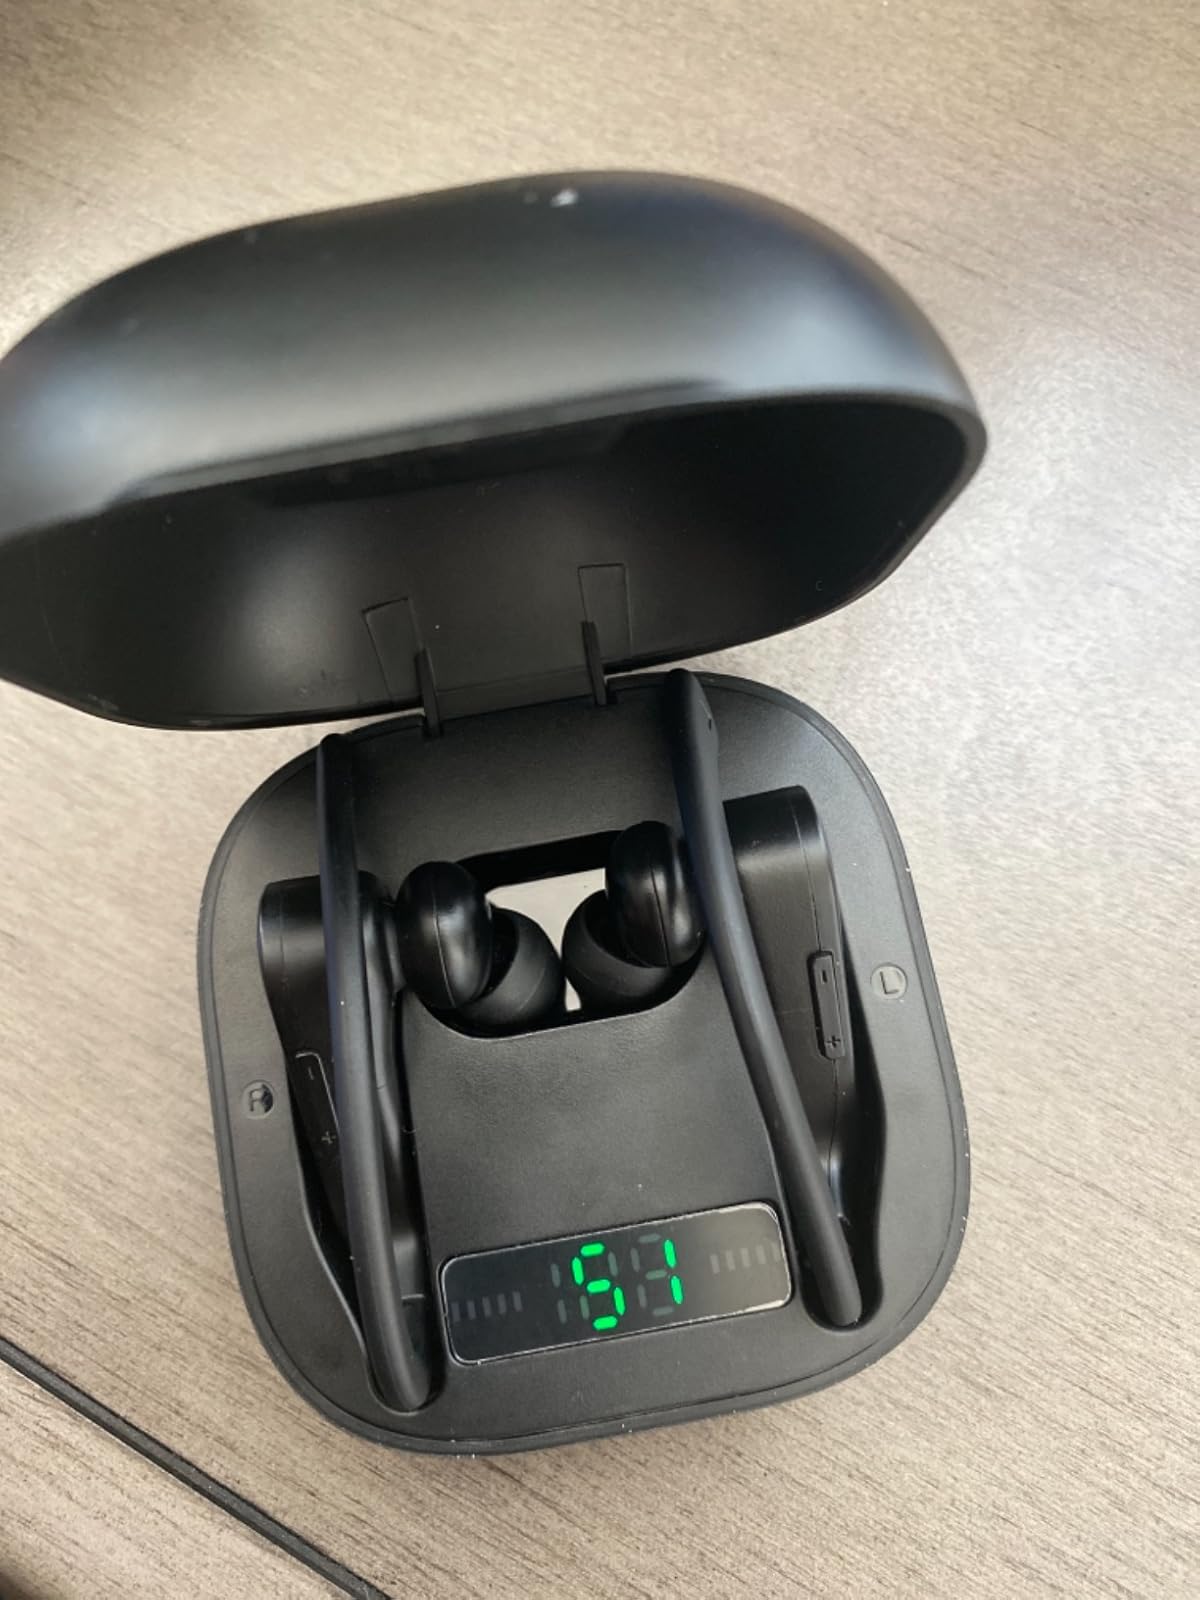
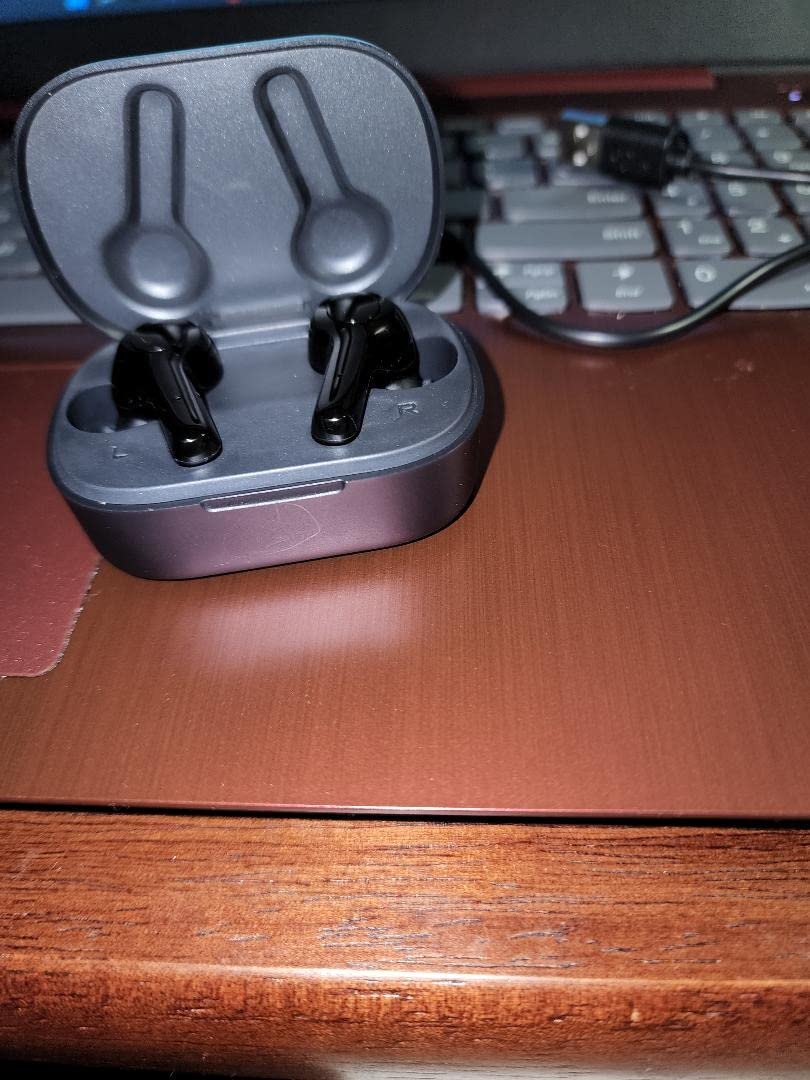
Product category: earbuds
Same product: no